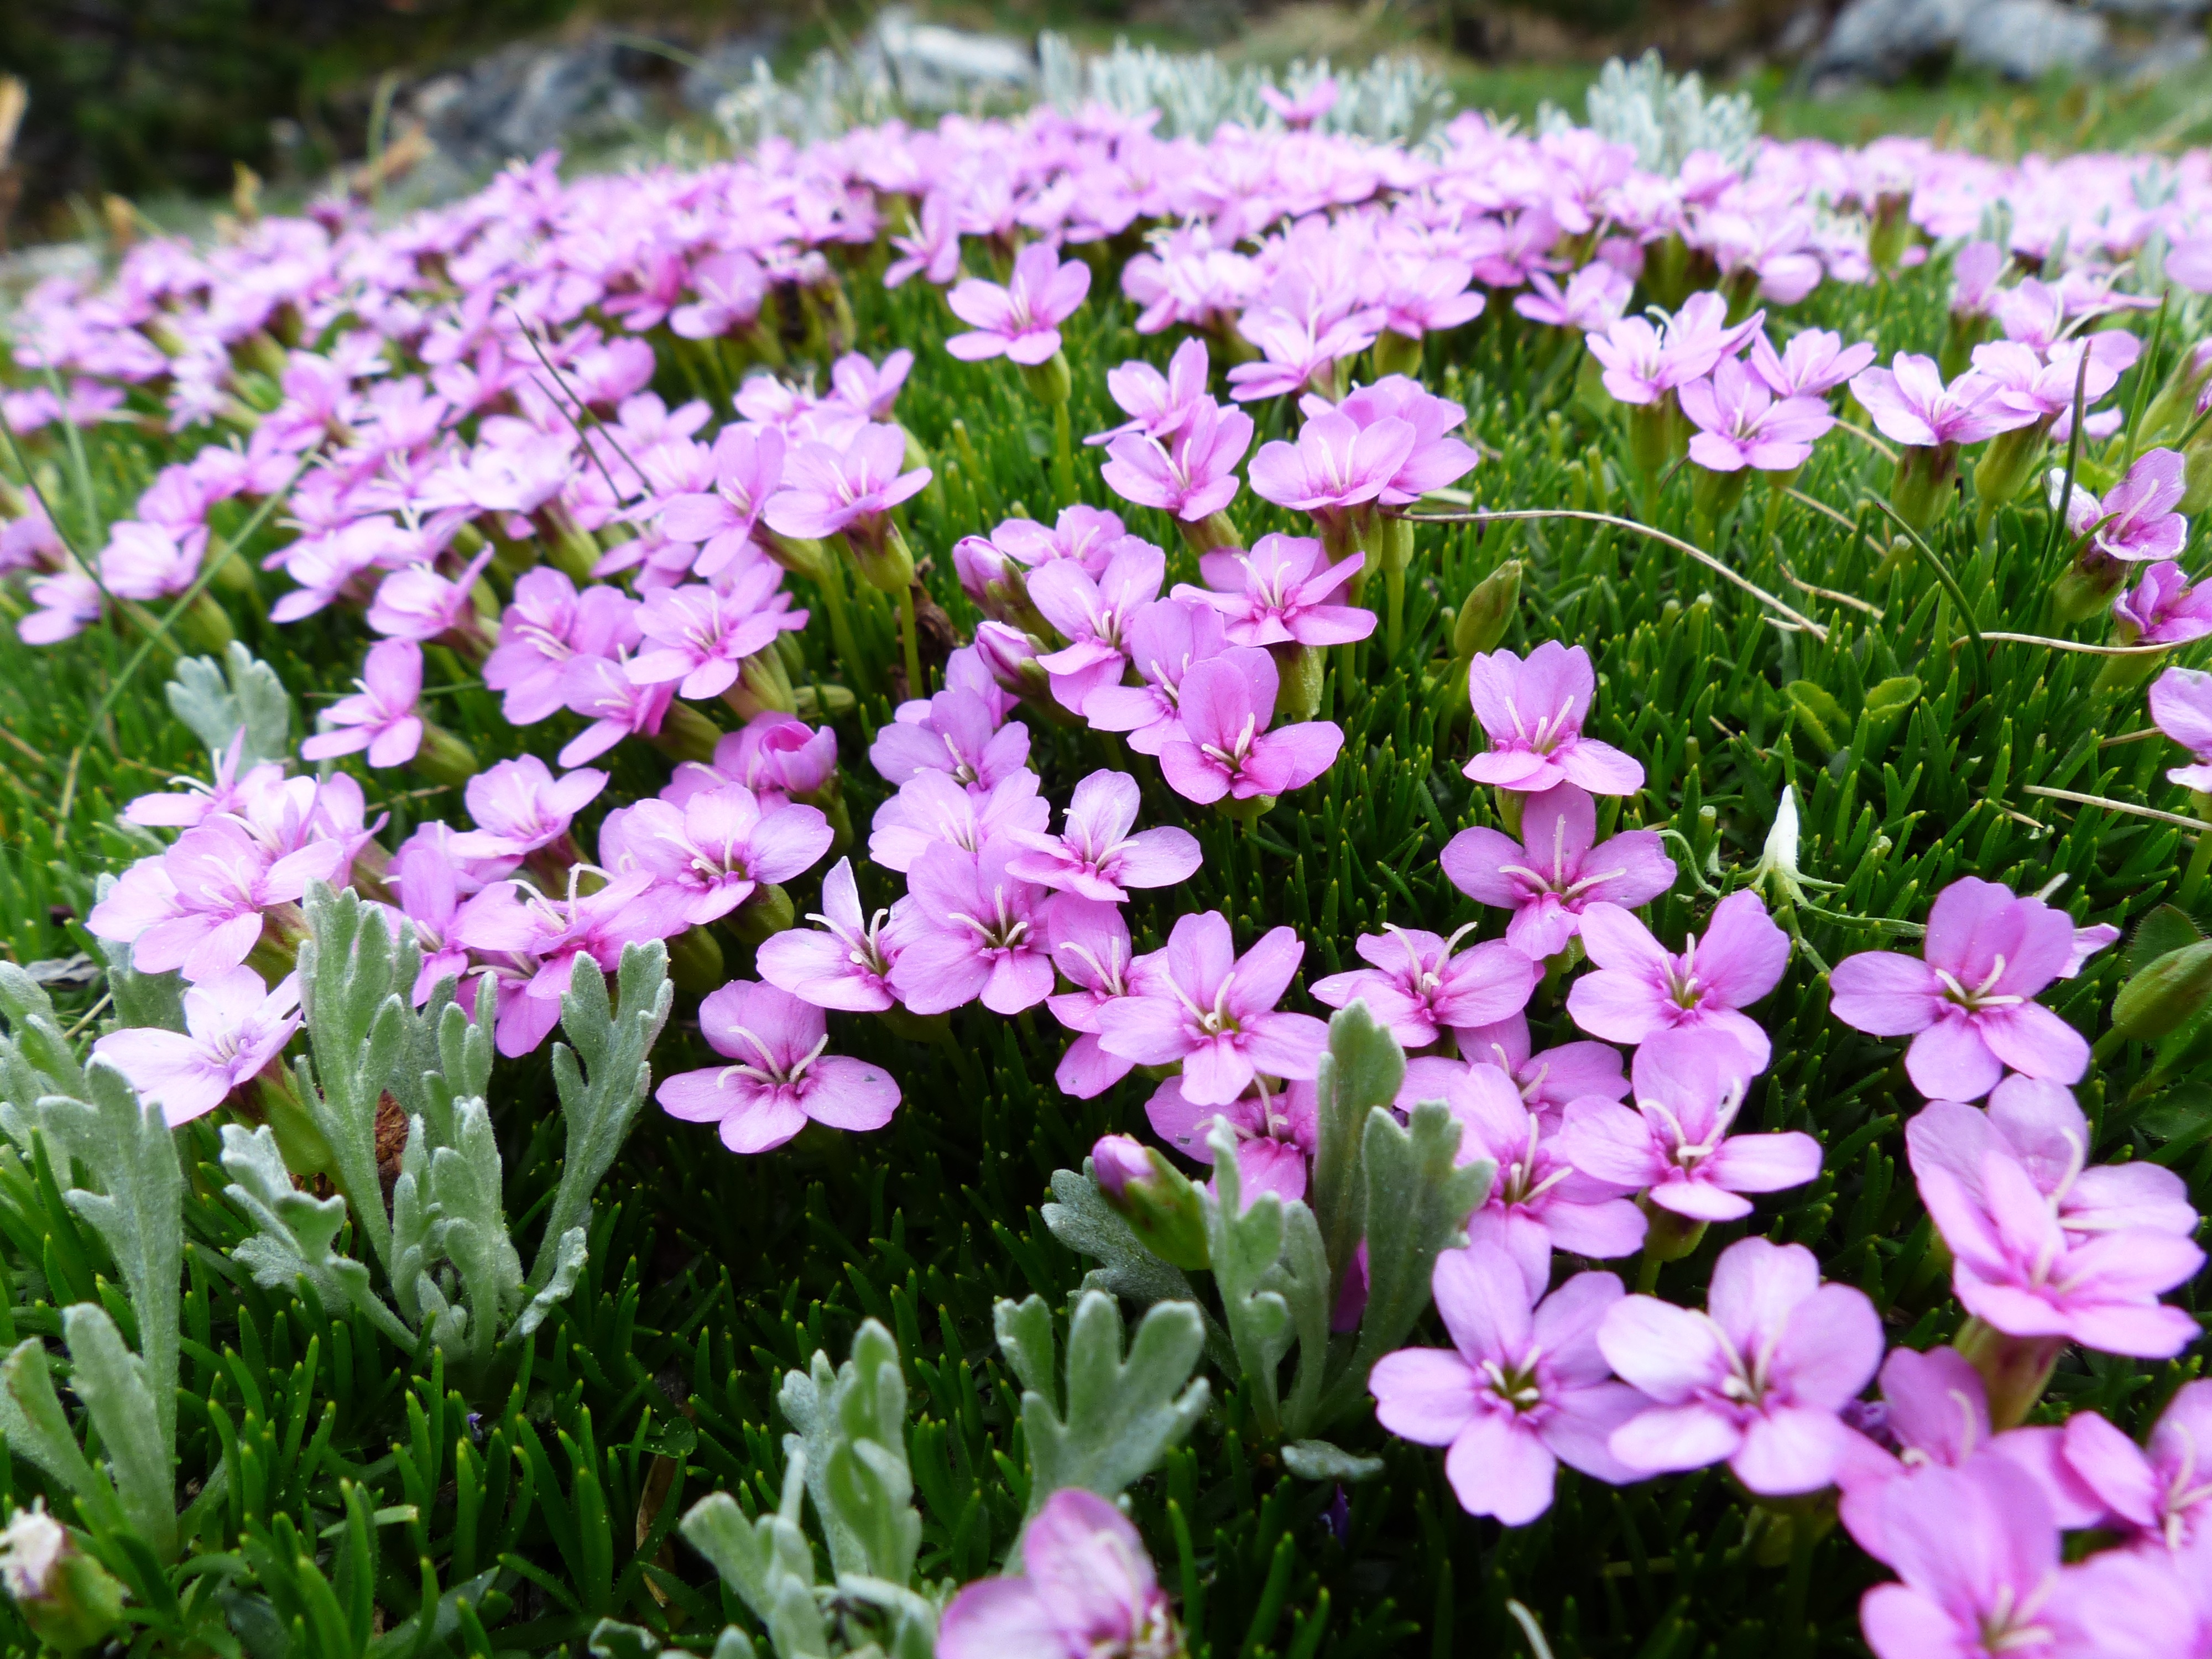
blossom, plant, flower, bloom, botany, pink, flora, wildflower, flowers, dianthus, primula, silene, flowering plant, alpine flower, upholstery, carnation family, alpine plant, campion, caryophyllaceae, annual plant, land plant, violet family, pink family, dame's rocket, primula catchfly, silene acaulis, moss campion, pink cushion